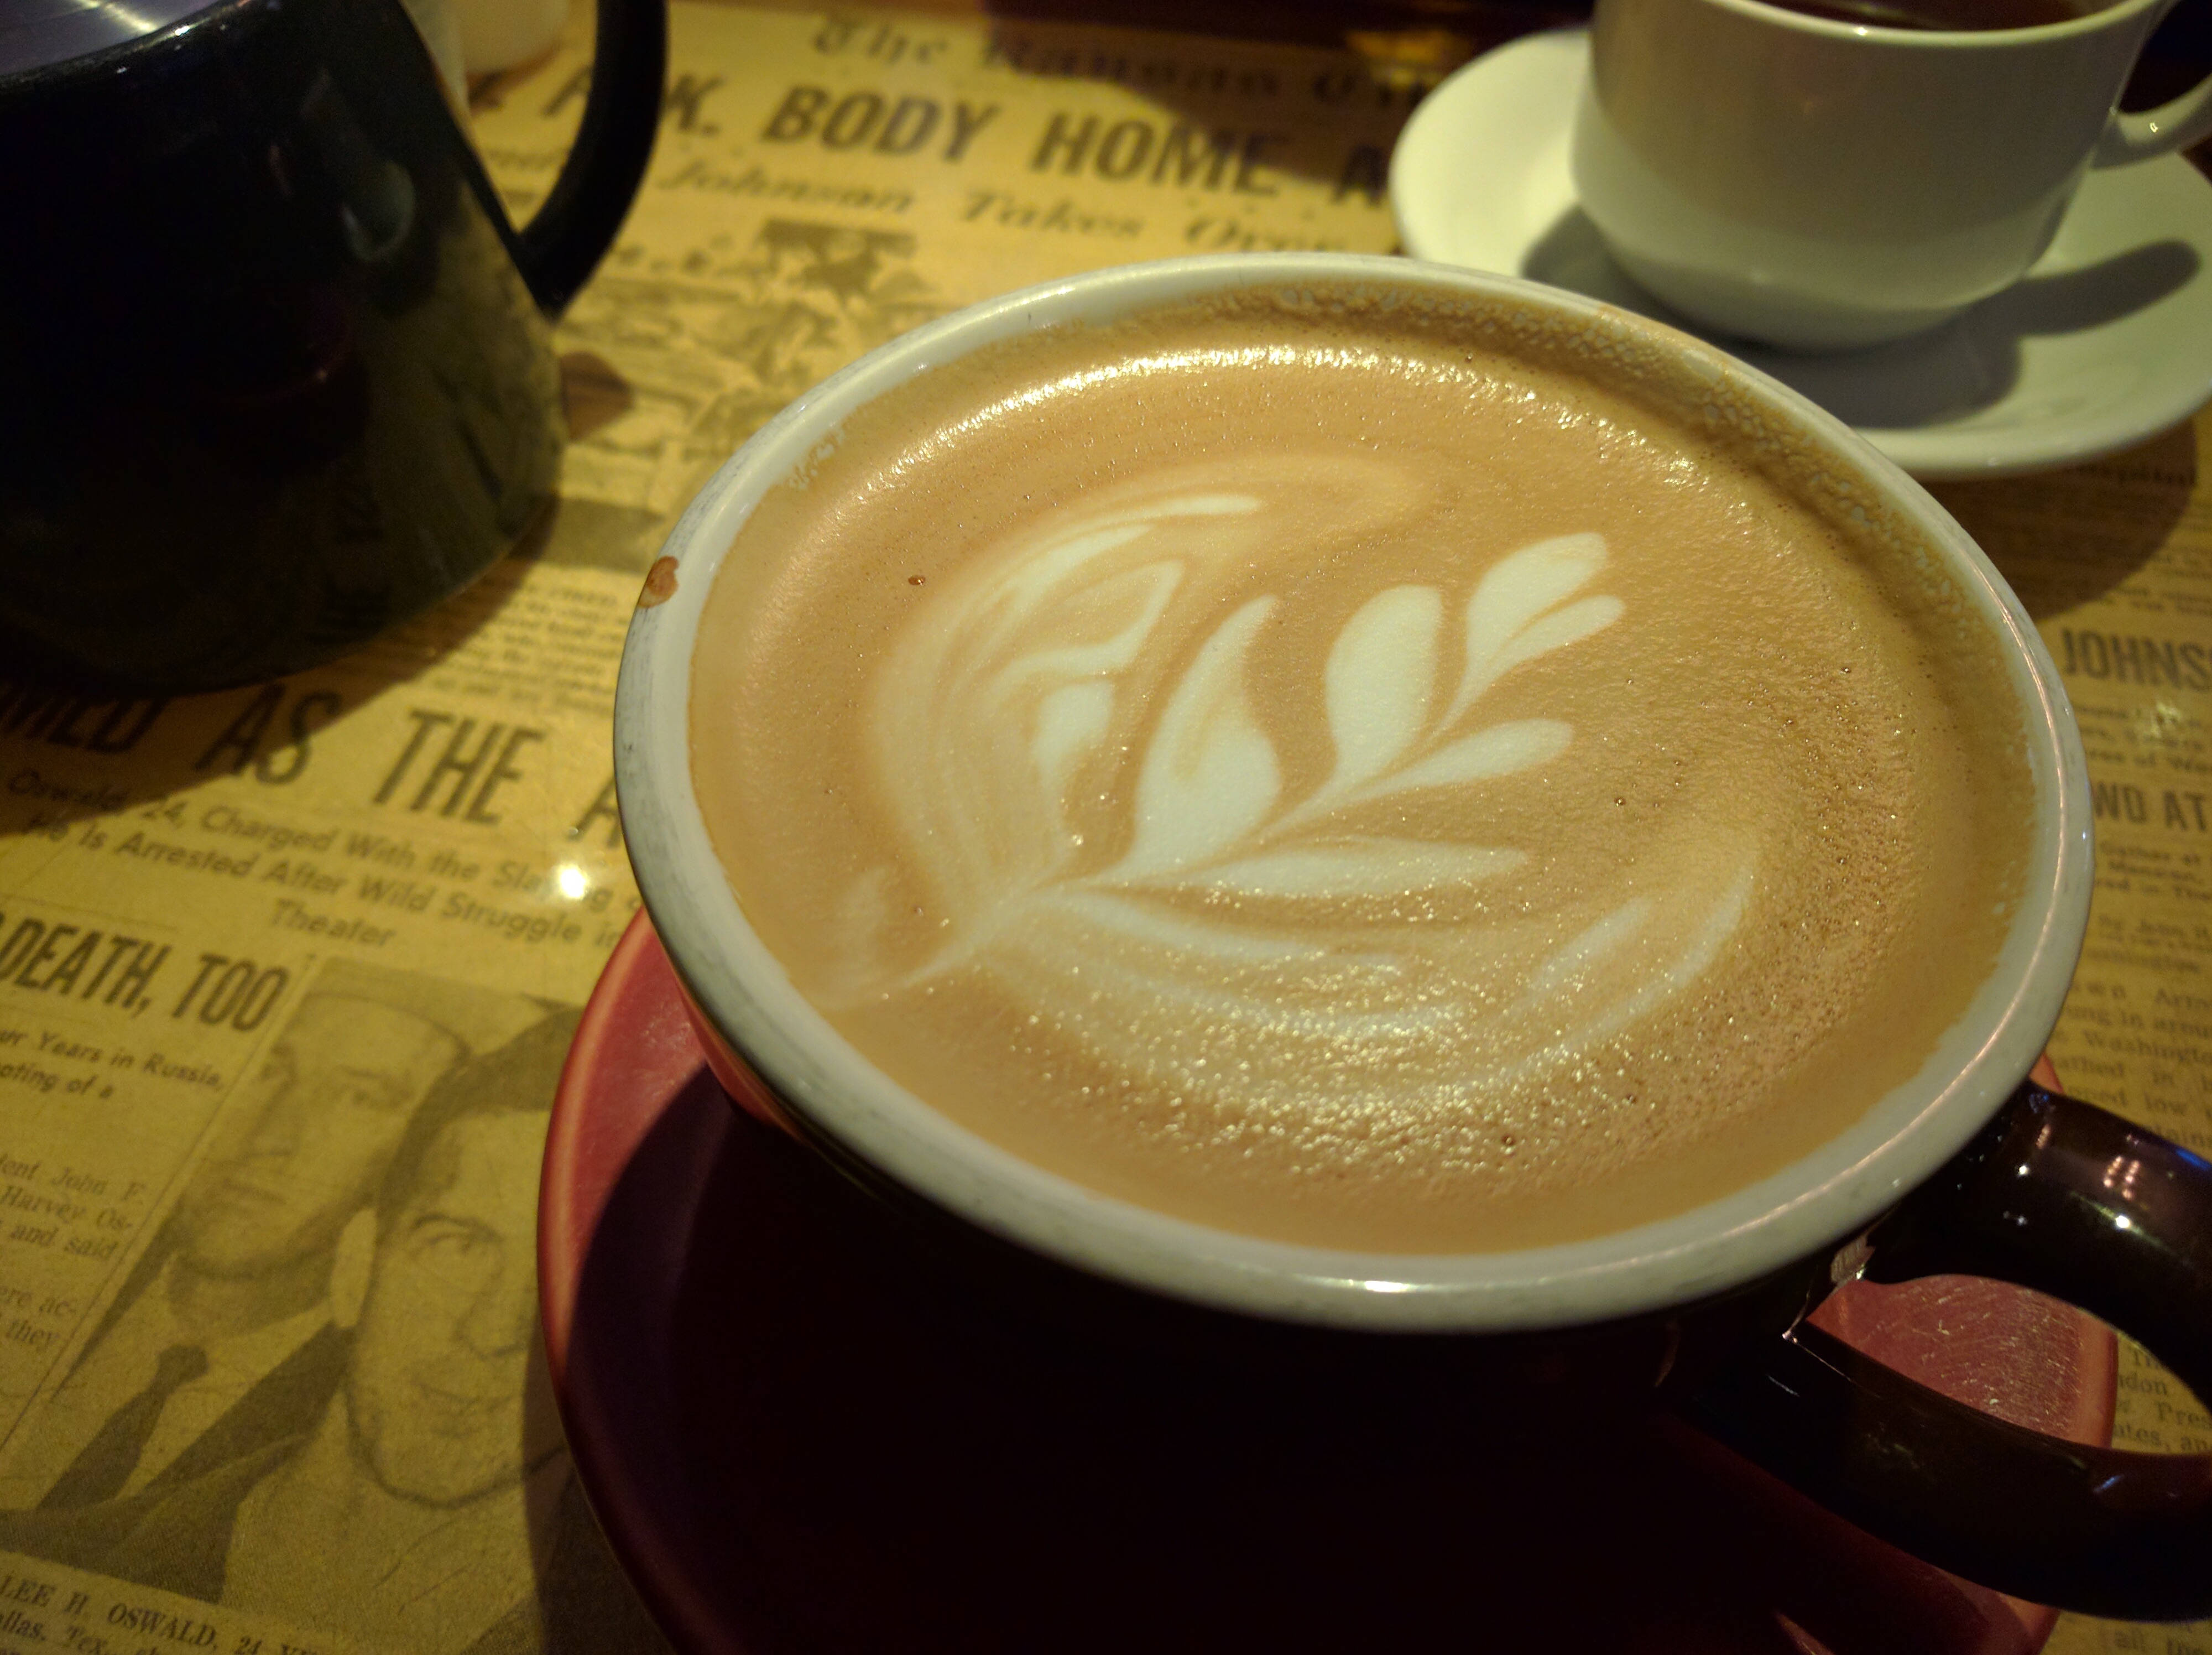
coffee, morning, cup, latte, cappuccino, drink, espresso, caffeine, flavor, flat white, caf au lait, caff macchiato, coffee milk, ristretto, caff americano